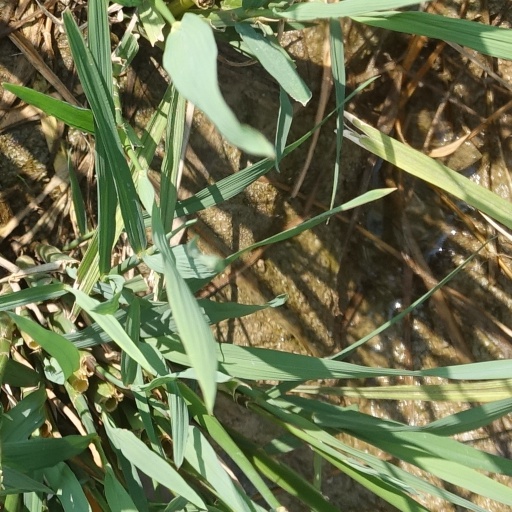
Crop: rice